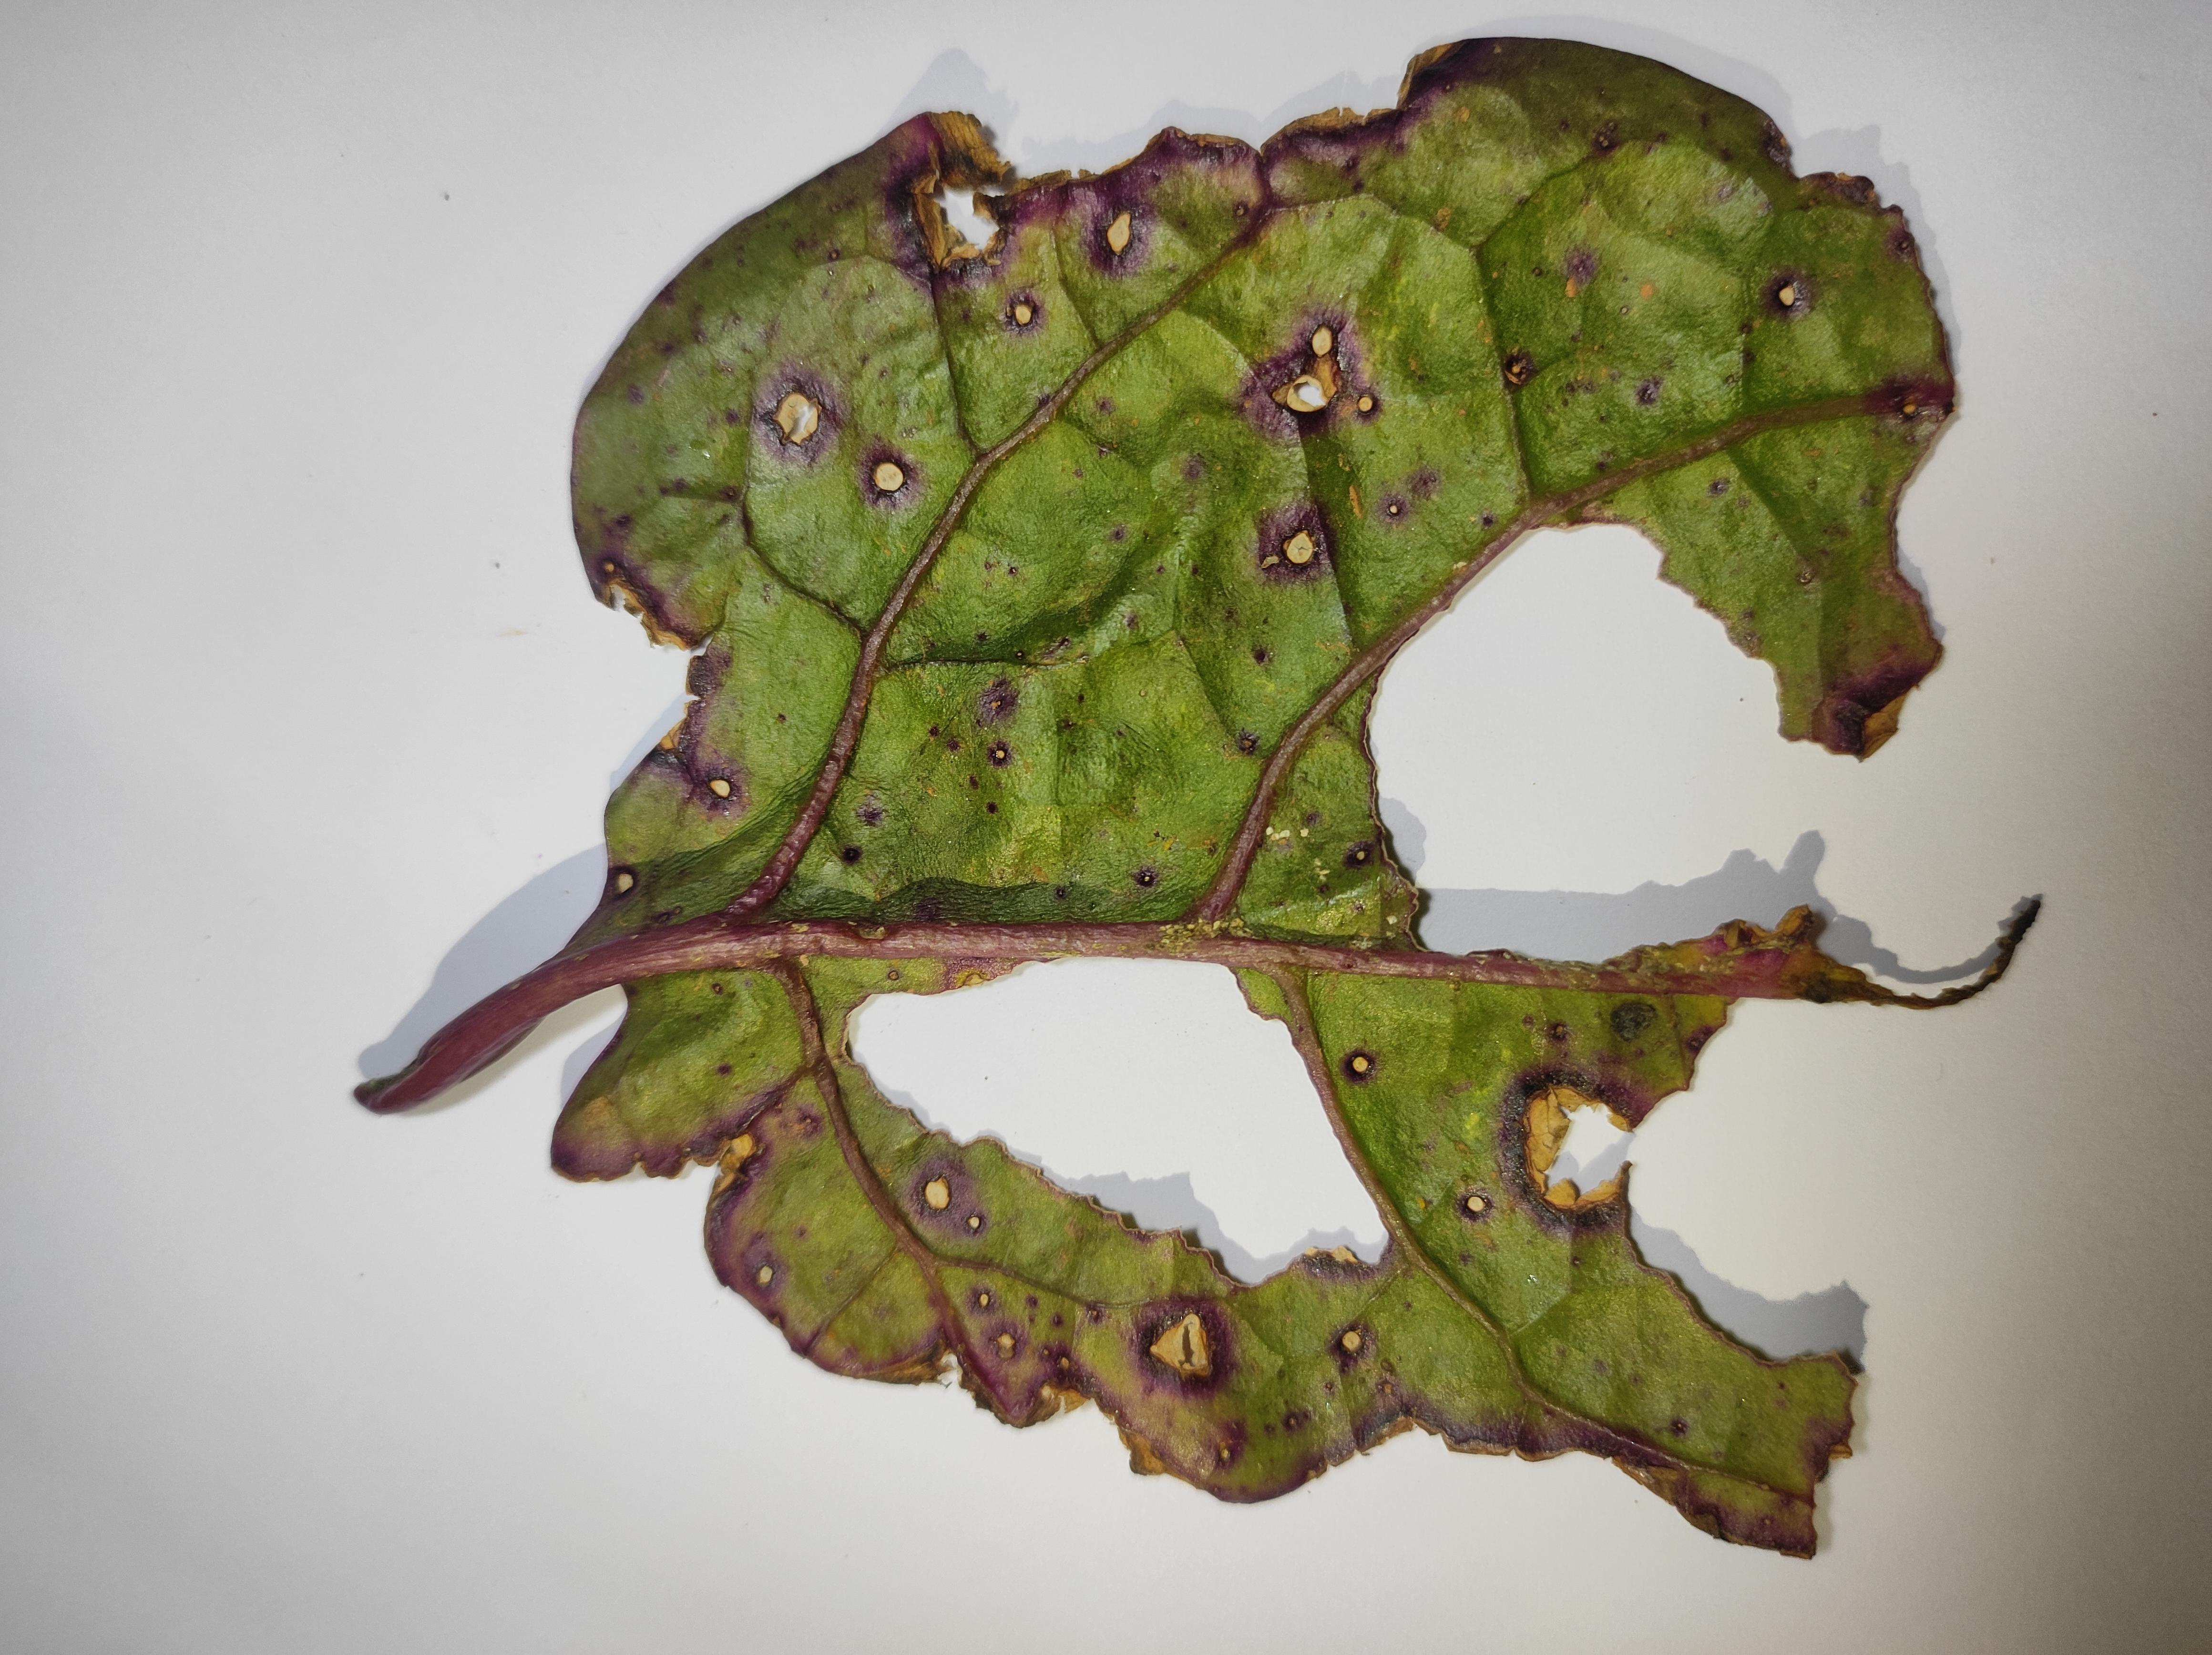
Label: straw_mite